Wanzl (company)

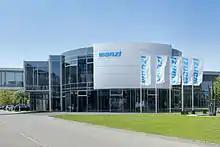
Wanzl headquarters in Leipheim

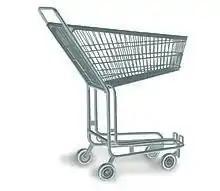
"Concentra" model shopping trolley, 1957

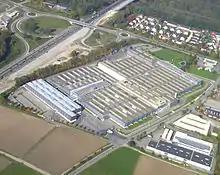
Plant IV in Leipheim

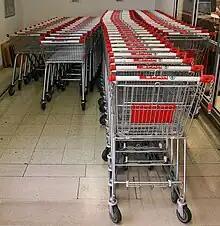
Wanzl-manufactured shopping trolleys. Left: from the EL product range (here with smaller basket size); right: from the DRC range with base tray for cases of drinks etc.

Wanzl GmbH & Co. KGaA is the world's largest manufacturer of shopping trolleys and luggage trolleys.